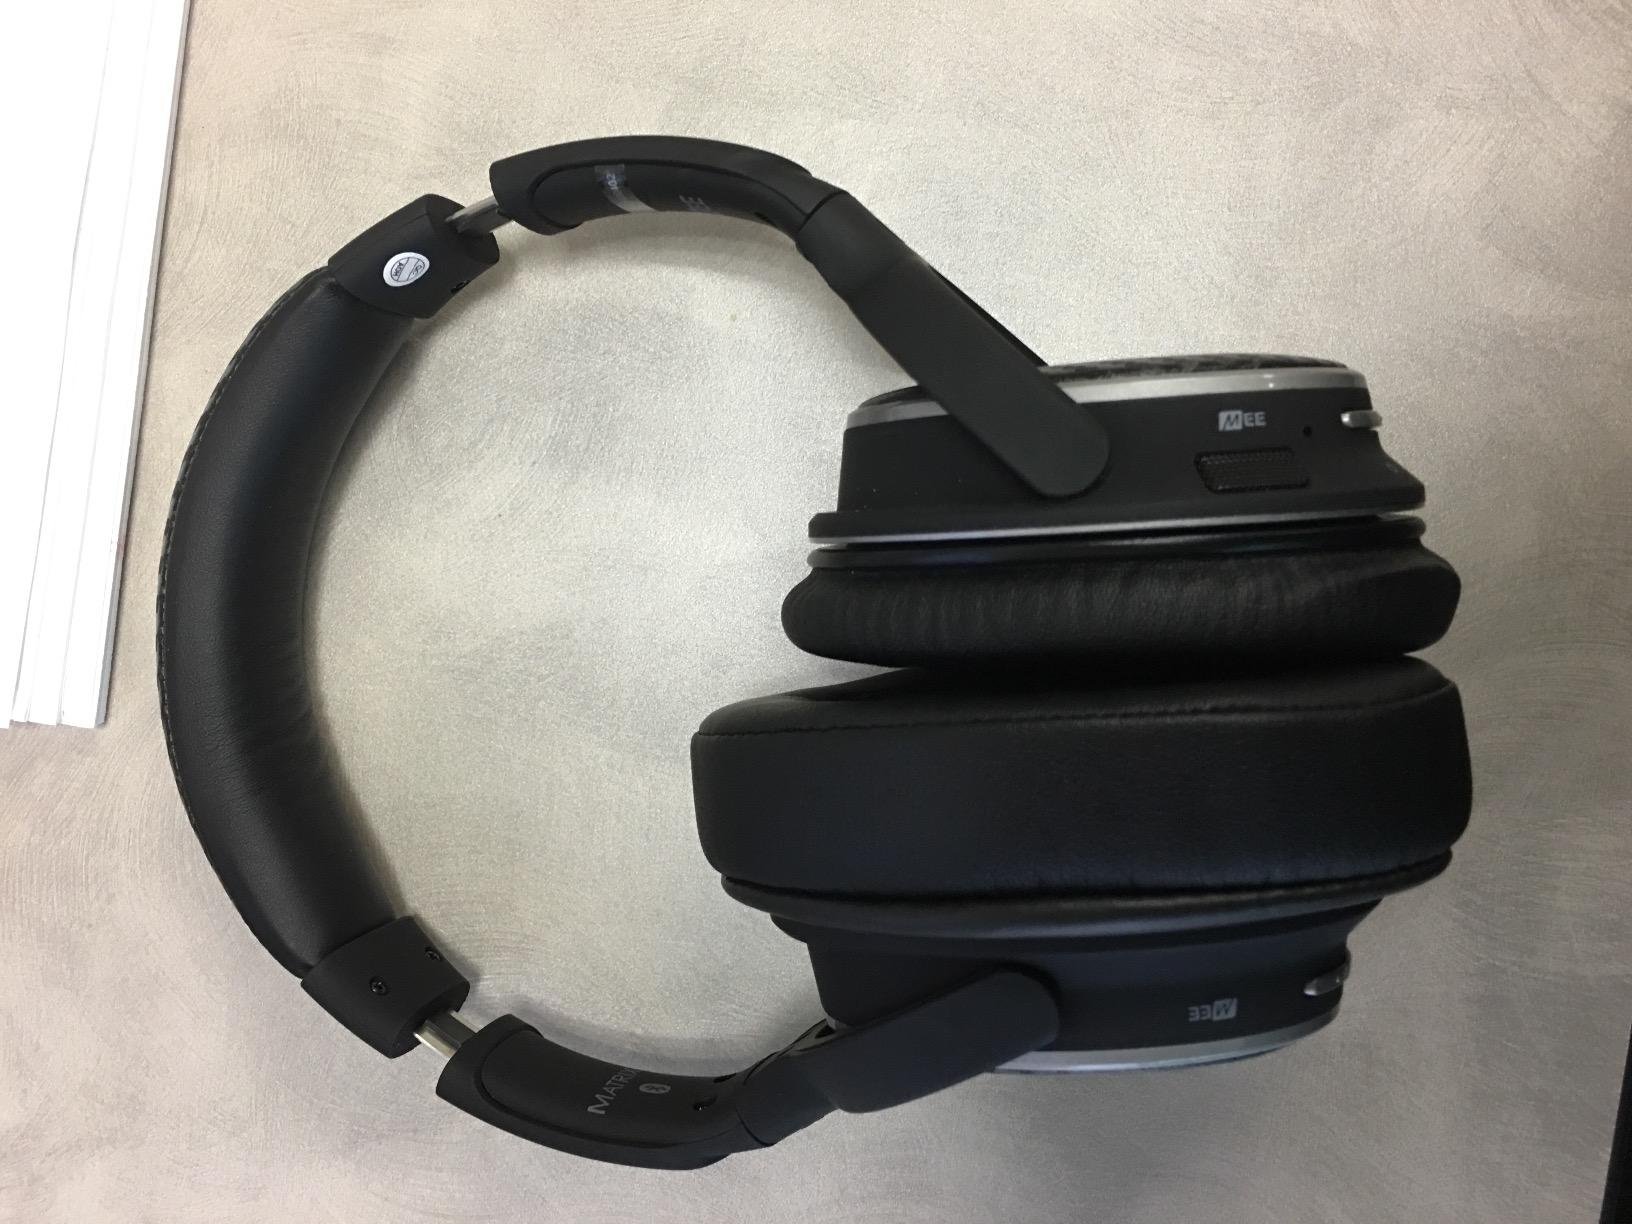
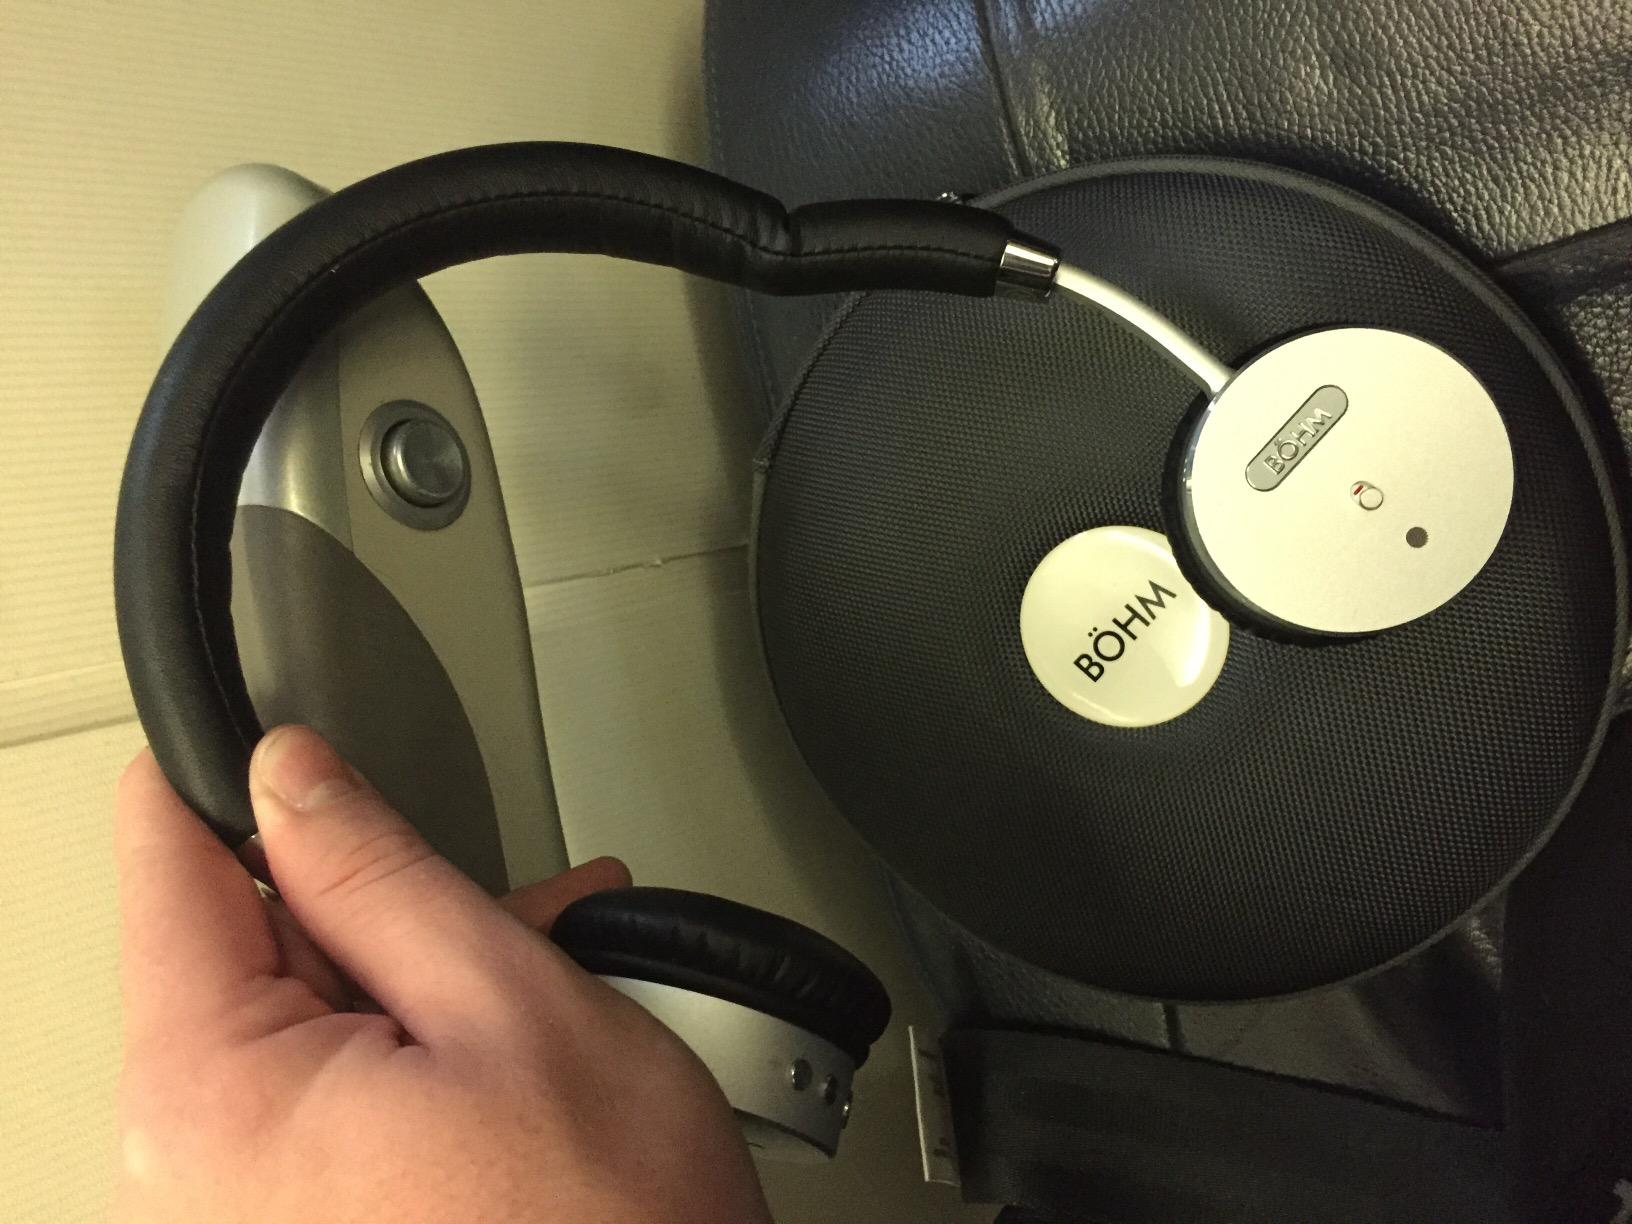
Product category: headphones
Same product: no